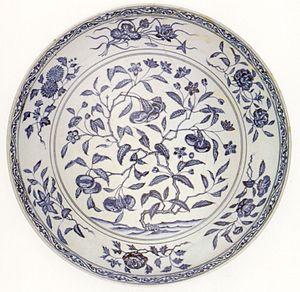
Une assiette est une pièce de vaisselle qui permet de contenir et de servir des mets. Elle peut être en verre, en céramique, en bois, en mélamine ou en métal. Elle est composée d'un fond plat, appelé ombilic ou bassin, et de bords inclinés et d'un marli, couronne plus ou moins horizontale ou oblique à contours variés, éventuellement festonné, et à profil droit ou galbé.